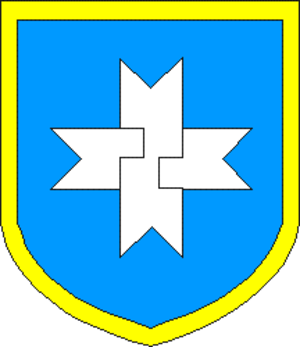
La commune de Risti est une ancienne municipalité rurale d'Estonie située dans le Comté de Lääne.